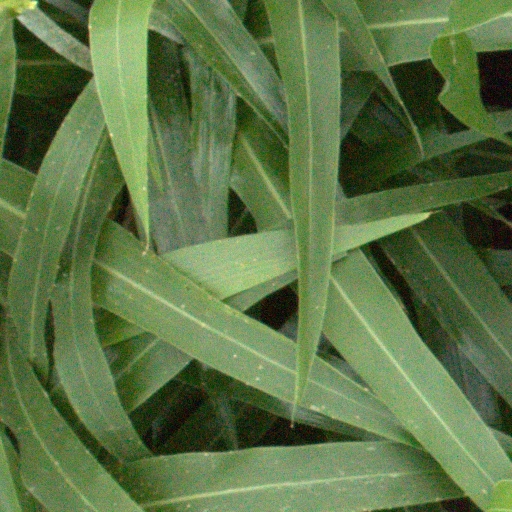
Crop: sorghum